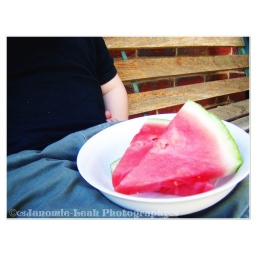
Lachie in the front yard, eating watermelon thought I should see what i could come up with...lol..